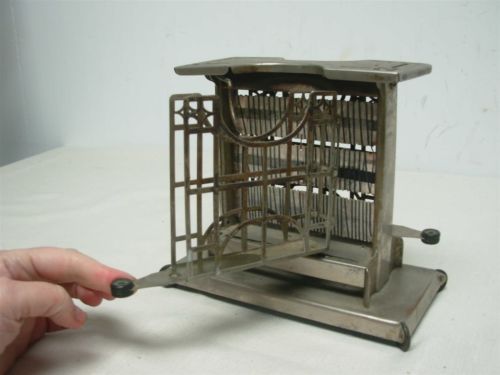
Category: toaster